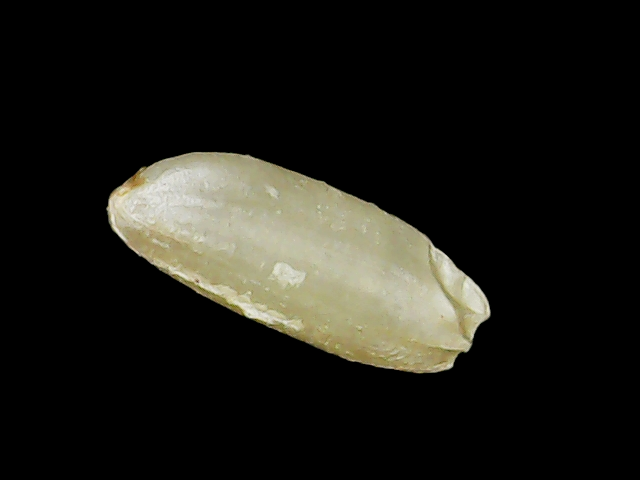
Rice variety: Binadhan12